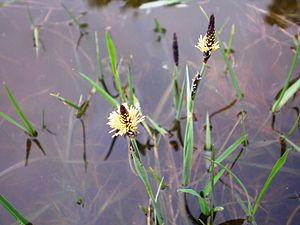
Carex panicea L. est une espèce végétale du genre Carex et de la famille des Cyperaceae. C'est une plante herbacée pérenne originaire d'Eurasie vivant dans les prairies humides.